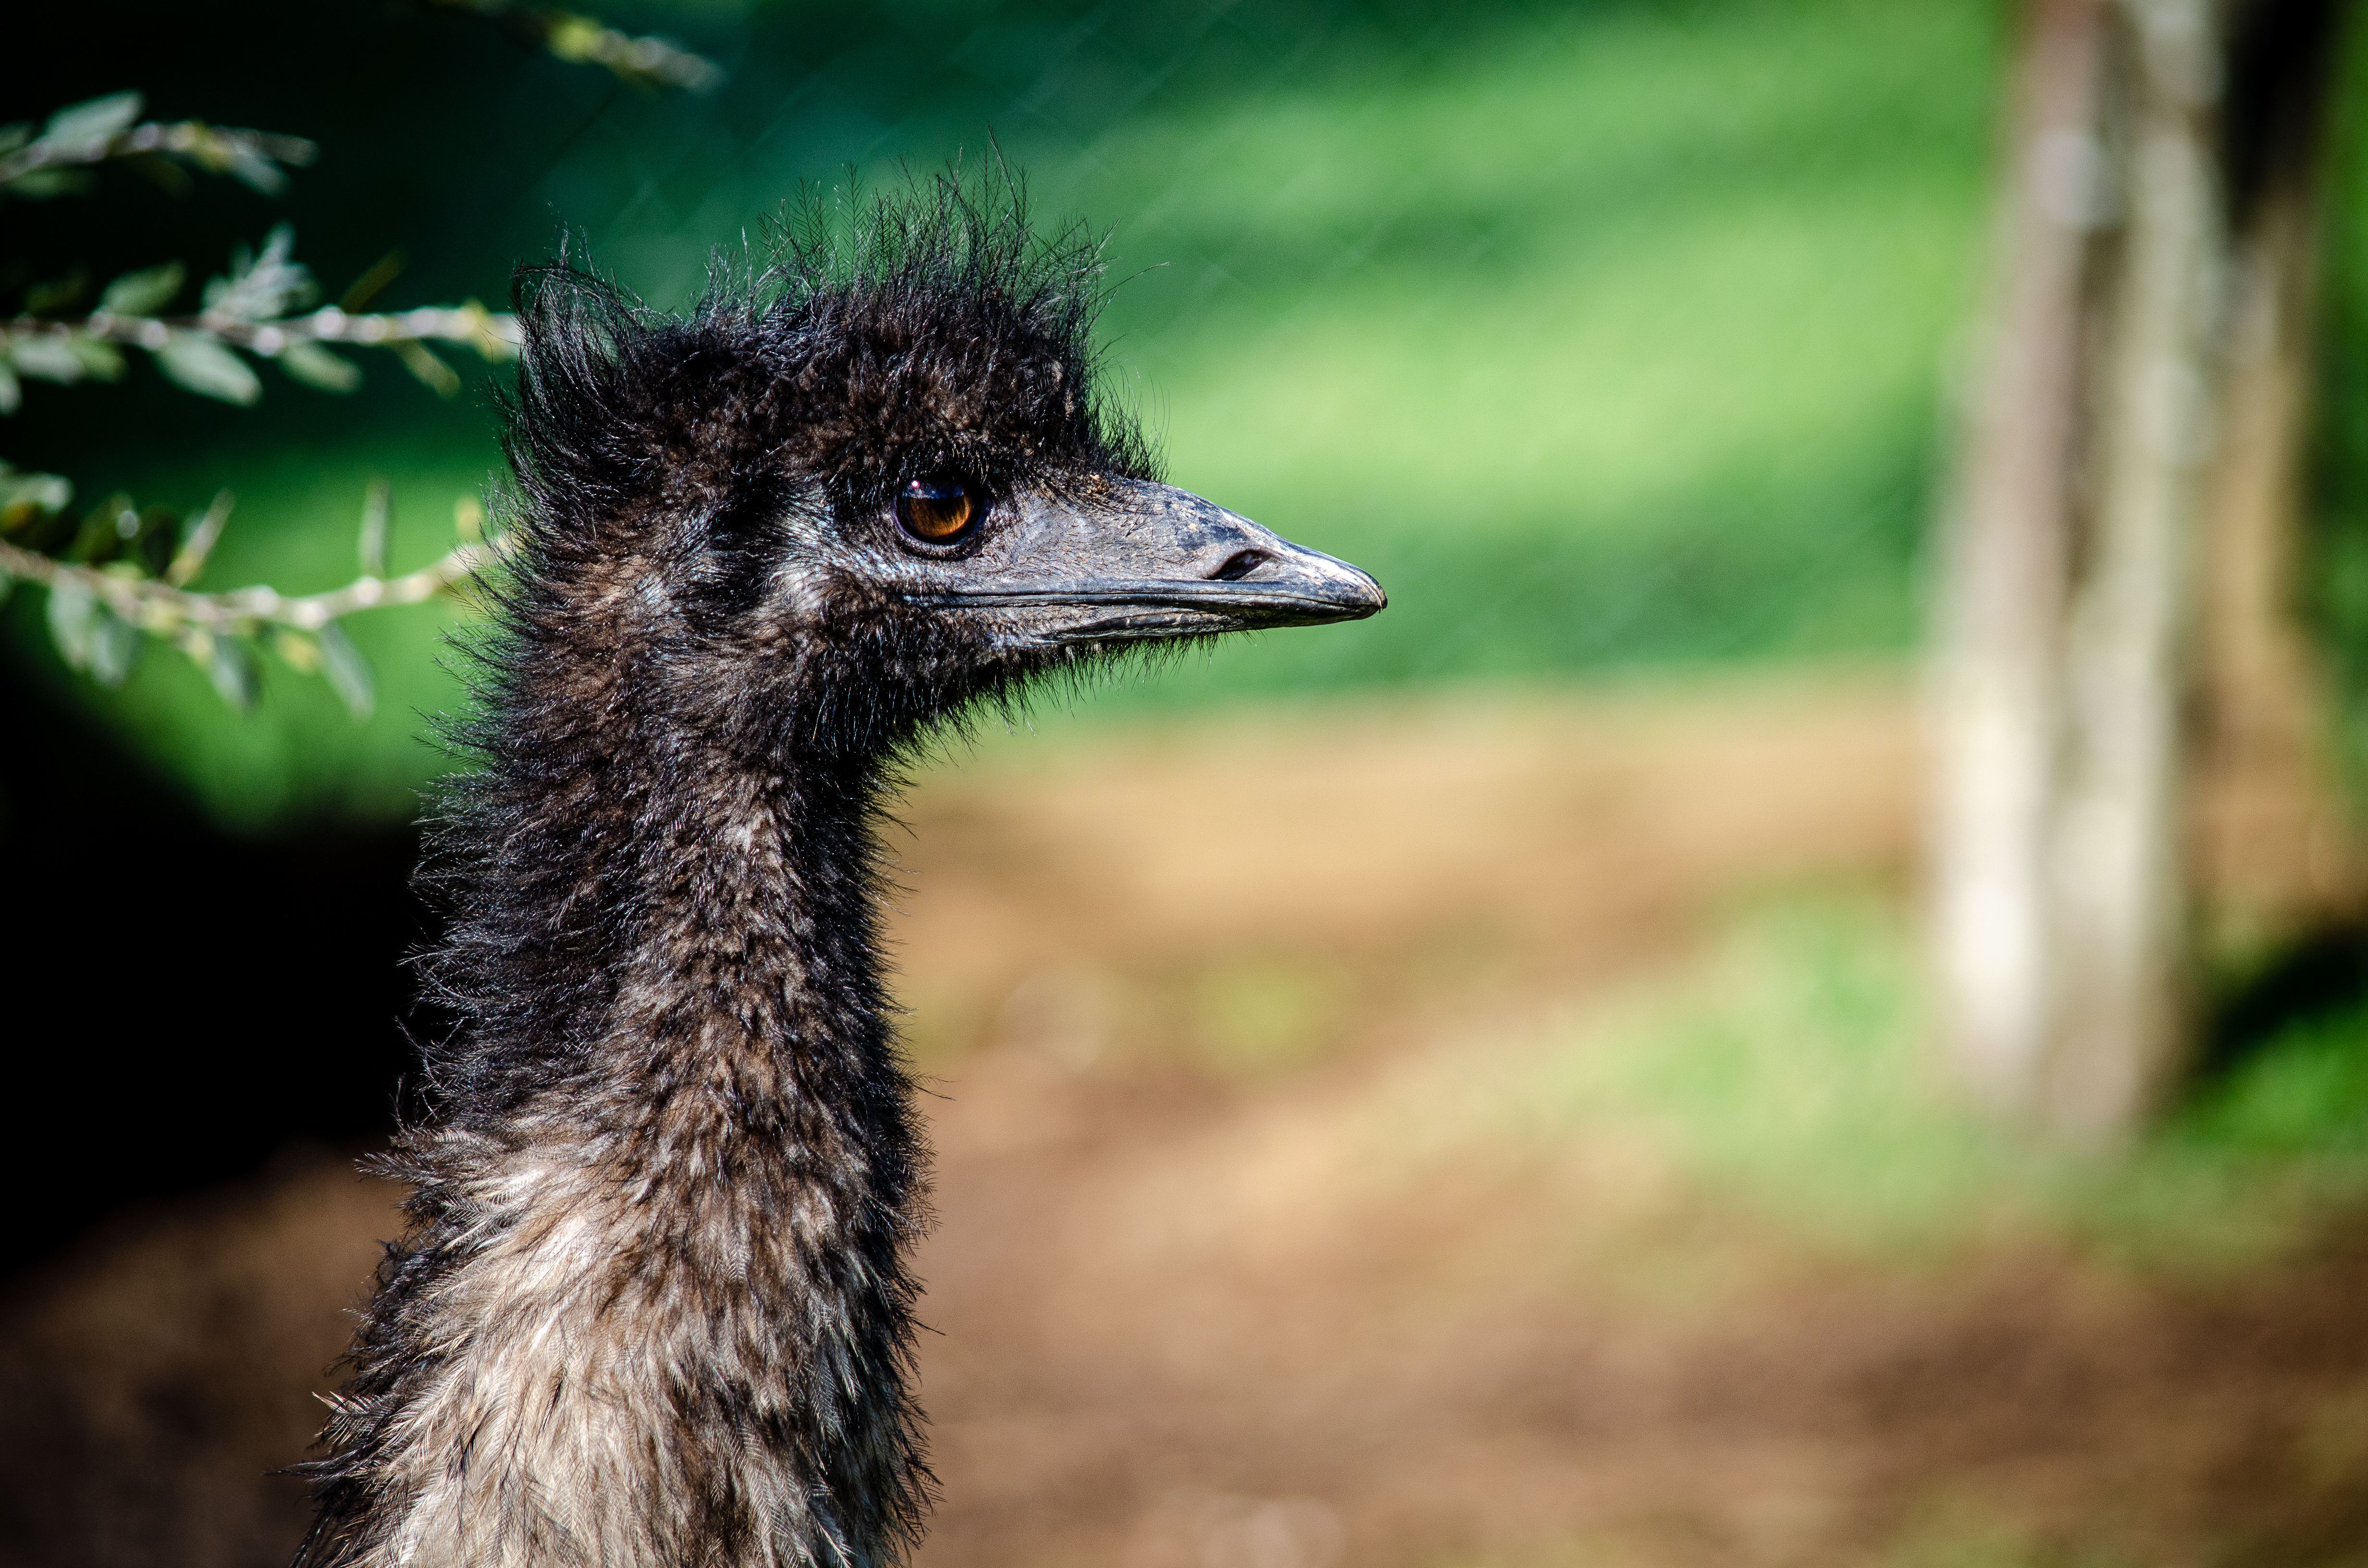
animals, ratite, bird, emu, beak, terrestrial animal, terrestrial plant, flightless bird, wildlife, casuariiformes, ostrich, feather, grass, plant, landscape, balance, electric blue